Christian Georg Schmorl

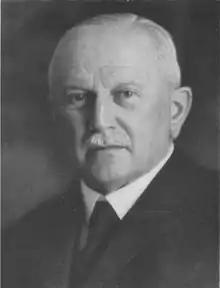
Christian Georg Schmorl.

Christian Georg Schmorl (2 May 1861 – 14 August 1932) was a German pathologist who was a native of Mügeln in the Kingdom of Saxony.